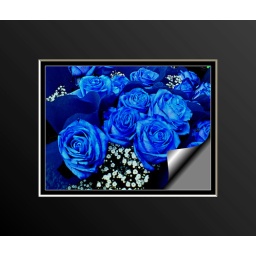
blue rose in frame